Mirandola tramway

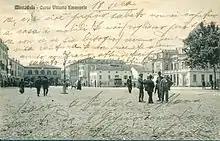
Horsecar stopping

On 29 March 1904, the city council authorised the expenditure of 48,000 lire for the laying of the tracks, but in the end 65,000 lire were spent. The service was officially launched on 1 October 1904.